Mitsumori

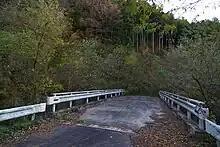
A road on Mount Mitsumori

There is a Mount Mitsumori (三森山) near Ena, Gifu.